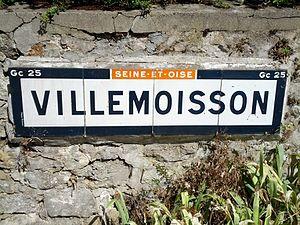
Ancienne plaque mentionnant le département de Seine-et-Oise se trouvant rue de la Garenne à Villemoisson-sur-Orge
Villemoisson-sur-Orge est une commune française située à vingt-trois kilomètres au sud de Paris dans le département de l'Essonne en région Île-de-France. Elle fait partie de la communauté d'agglomération Cœur d'Essonne Agglomération.